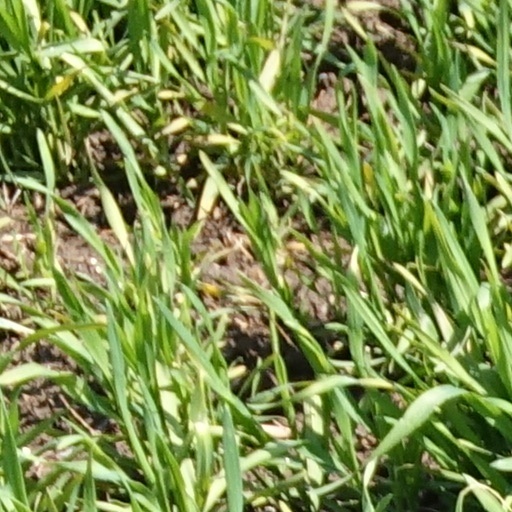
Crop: wheat